Antibacterial soap

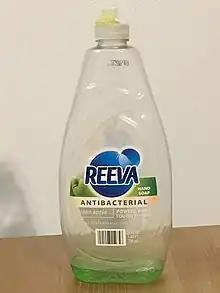
A near- emptied dispenser of Reeva liquid soap marketed as "Antibacterial" with the active ingredient chloroxylenol, typically for the use of cleaning dishes and hands in kitchens.

Antibacterial soap is a soap which contains chemical ingredients that purportedly assist in killing bacteria. The majority of antibacterial soaps contain triclosan, though other chemical additives are also common. The effectiveness of products branded as being antibacterial has been disputed by some academics as well as the U.S. Food and Drug Administration (FDA).